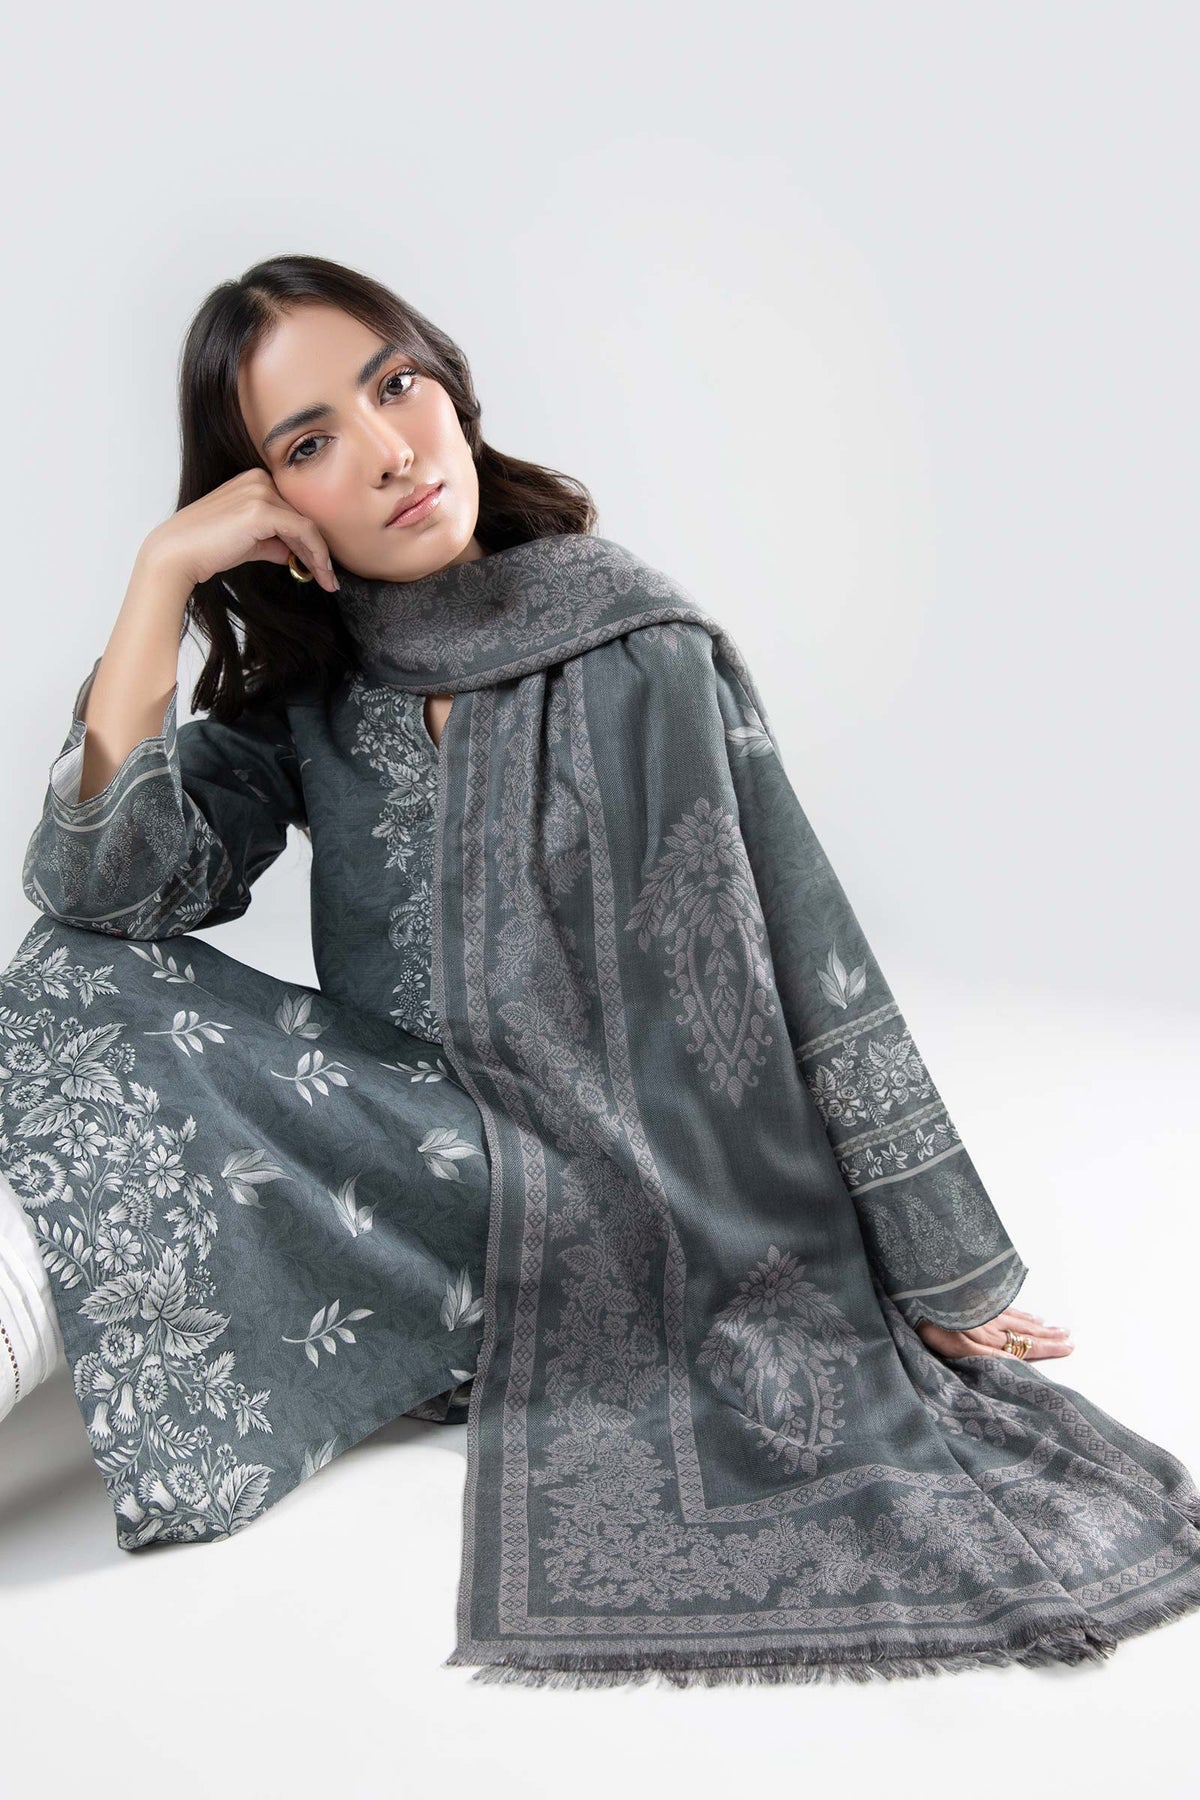
grey multi kashif pashmina